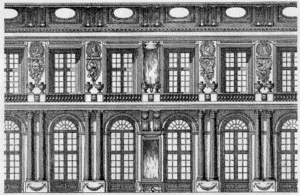
Nicolas-Henri Jardin / Struensee-tiden og afsked med Danmark
Opstalt af Riddersalen på Christiansborg Slot
Nicolas-Henri Jardin var en fransk arkitekt, der var hofarkitekt i Danmark og Frankrig. Han introducerede klassicismen i Danmark.